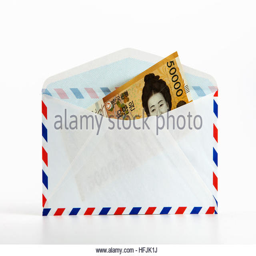
won in envelope on a white